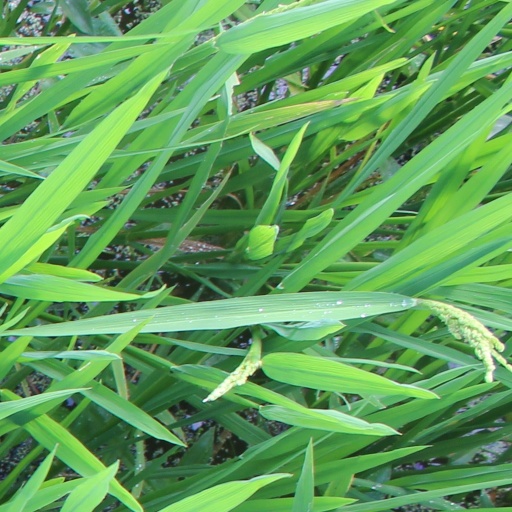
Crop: rice